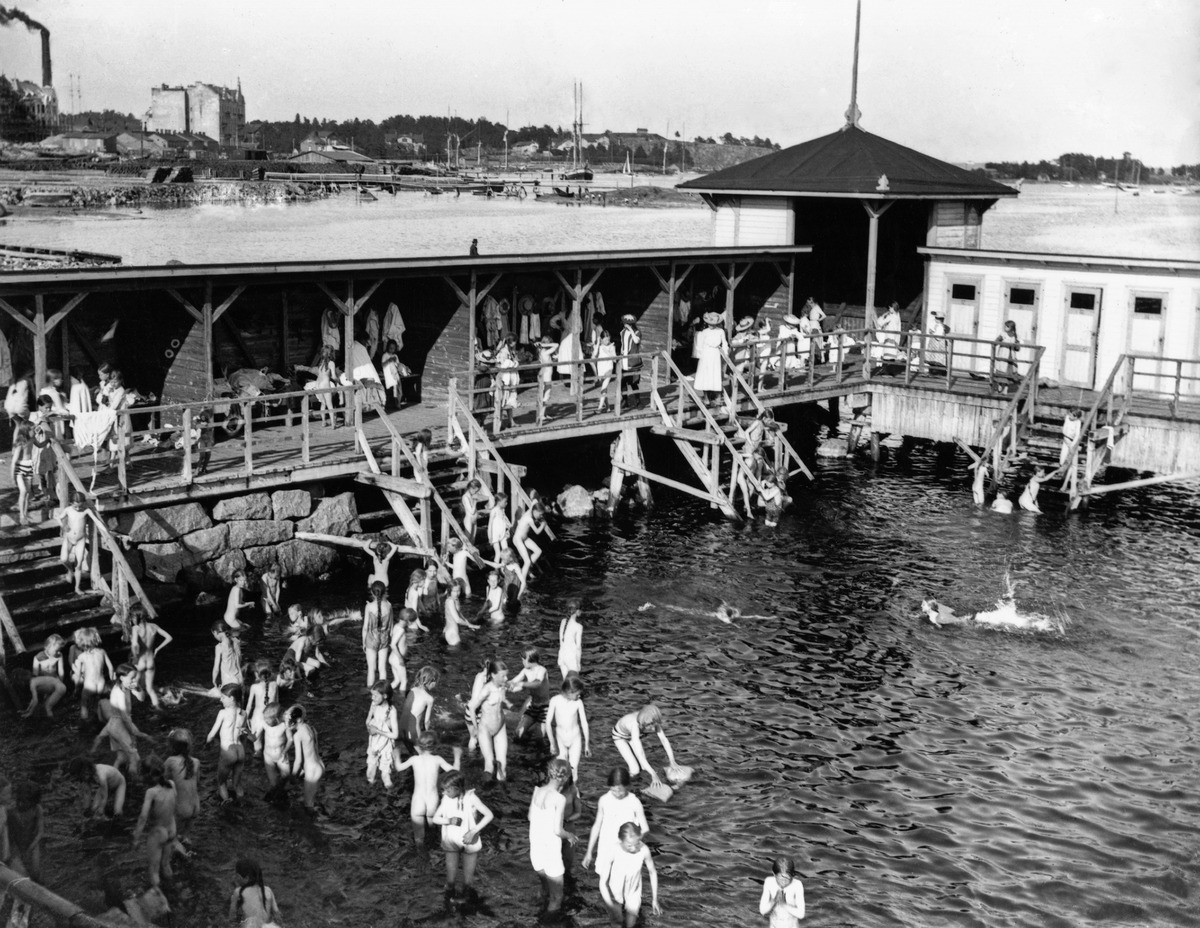
Privata svenska flickskolanin oppilaita uimassa
sisällön kuvaus: Privata svenska flickskolanin oppilaita uimassa.

Ursinin uimalaitoksen itäinen eli naisten puoli. mustavalkoinen
Kuvaaja: Foto Roos, valokuvaaja
Ajankohta: kuvausaika 1910 -luku ?
Paikka: Suomi, Uusimaa, Helsinki, Eira Helsinki, Ursinin kallio
Aiheet: liikuntatilat uima-altaat uimalat, uinti, koululaiset, lapset tytöt